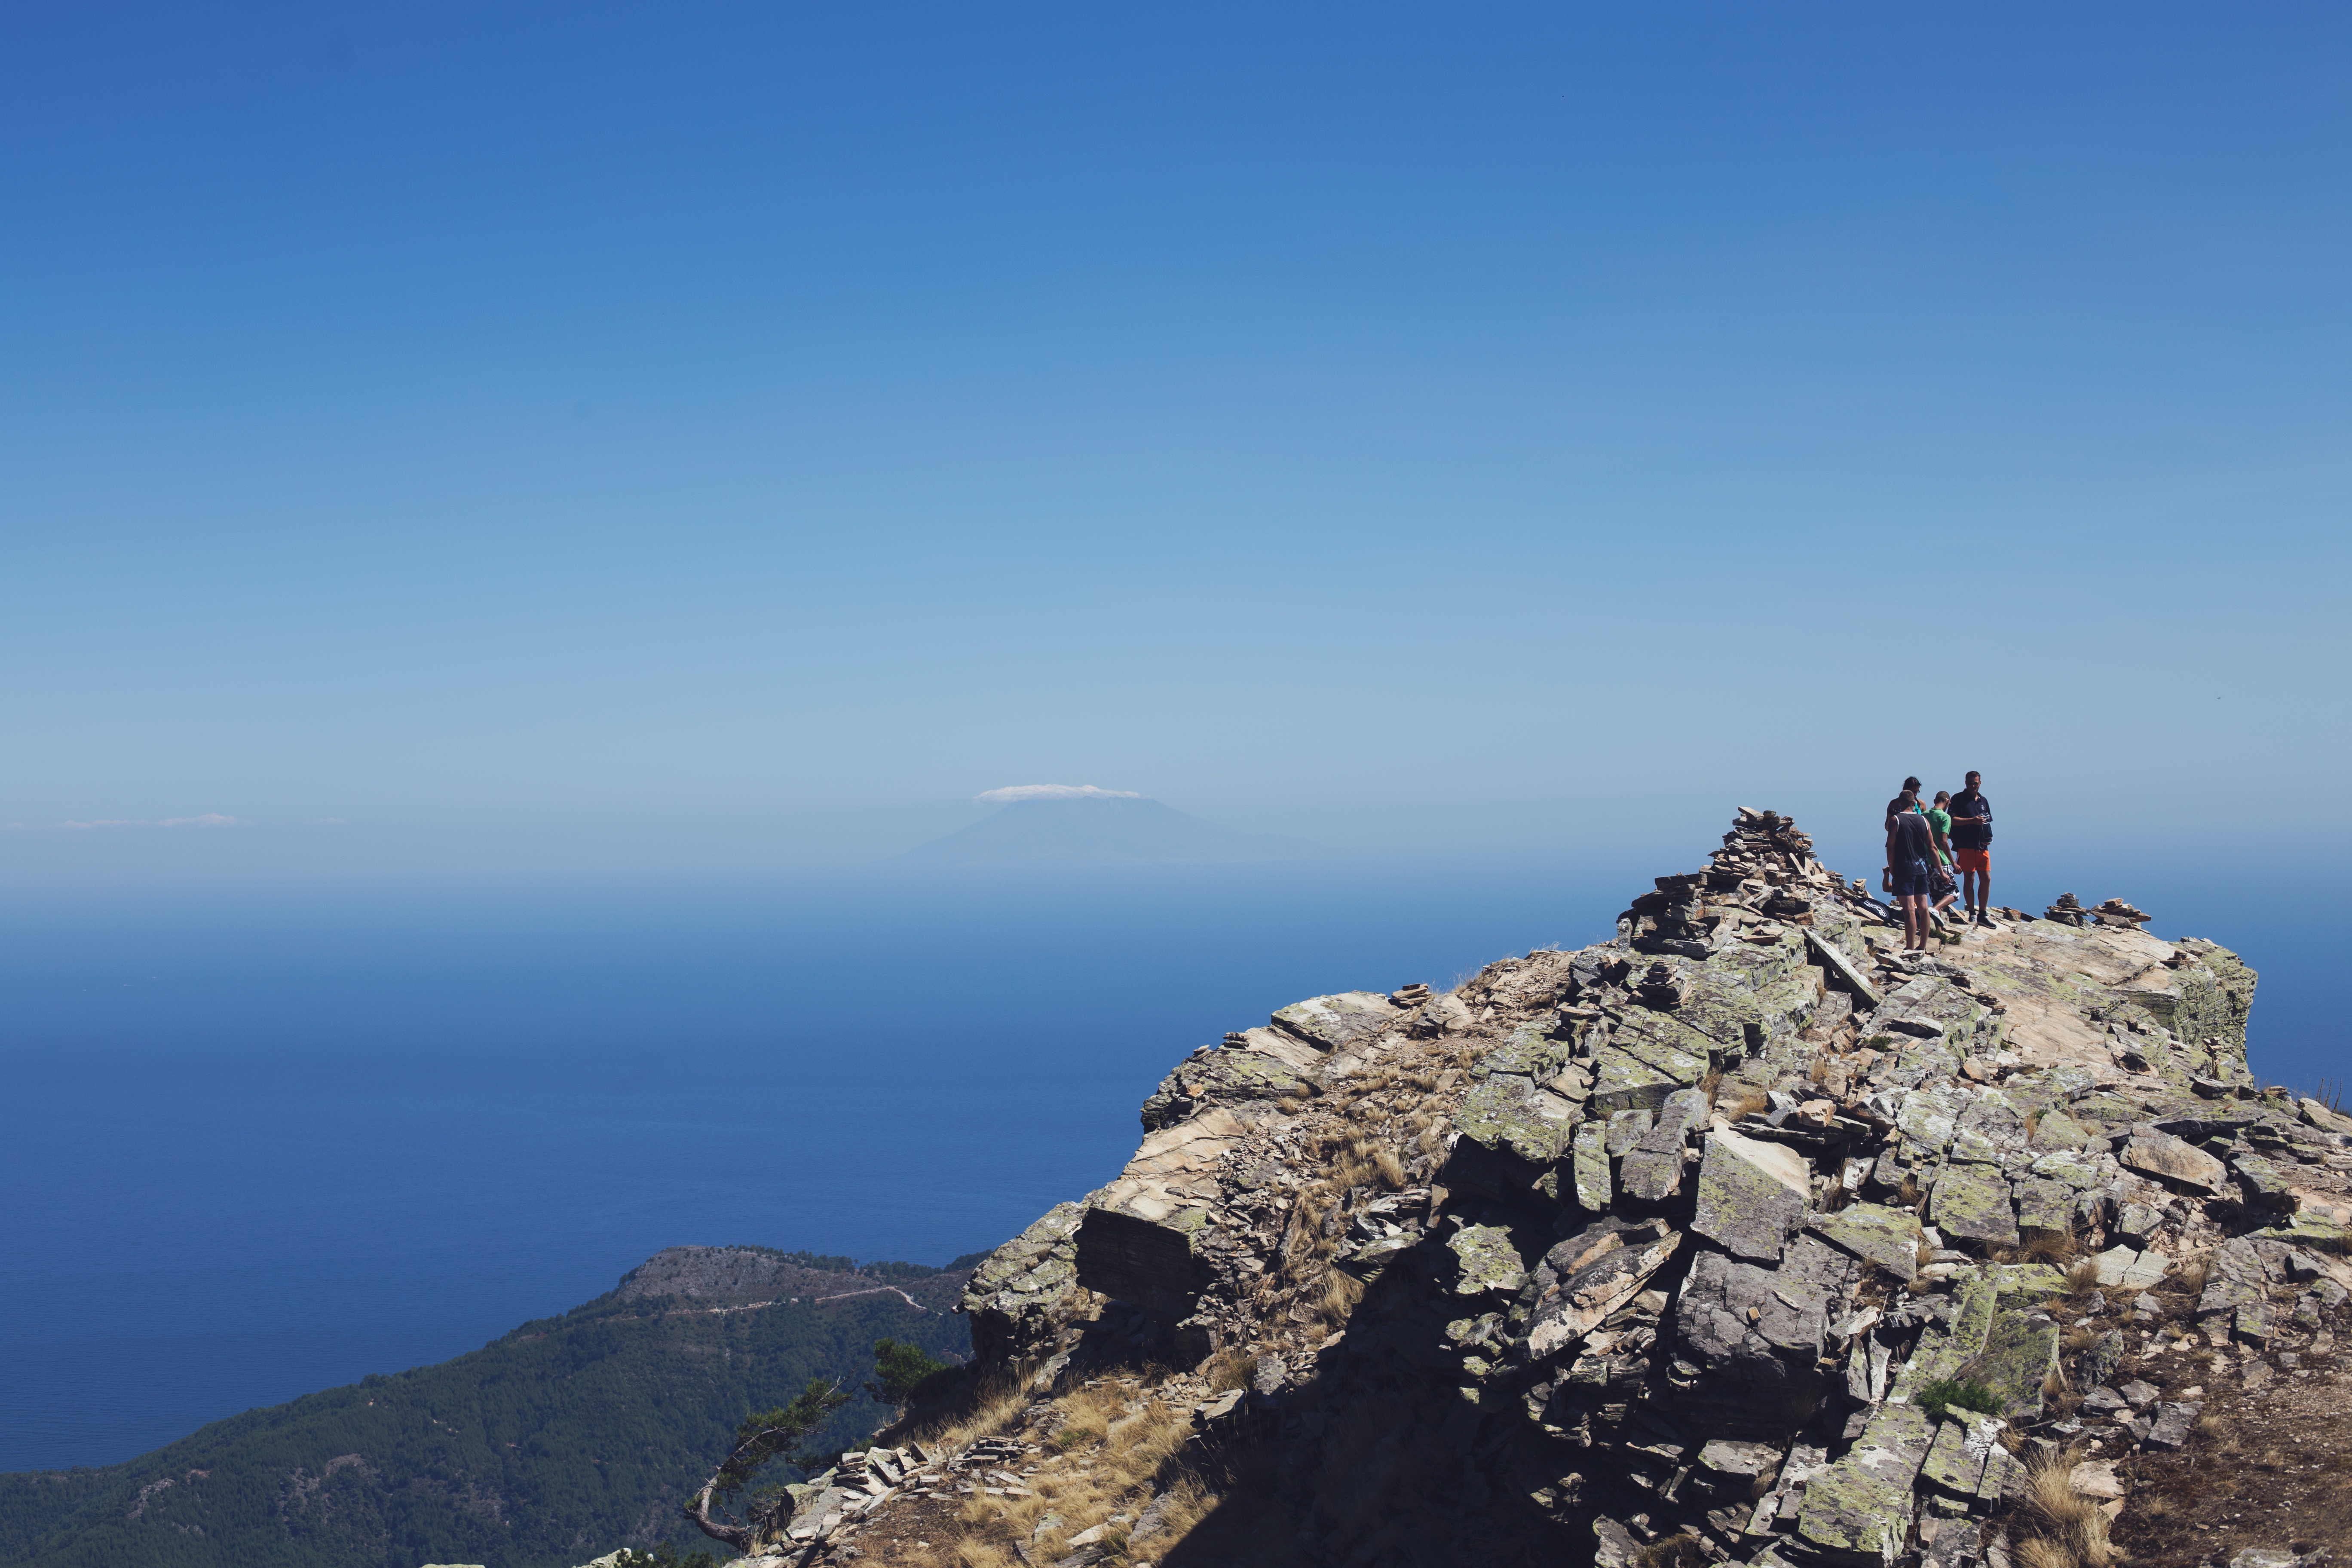
mountainous landforms, mountain, sky, ridge, summit, mountain range, rock, horizon, hill, sea, fell, klippe, cloud, landscape, adventure, massif, alps, promontory, tourism, cape, mountaineering